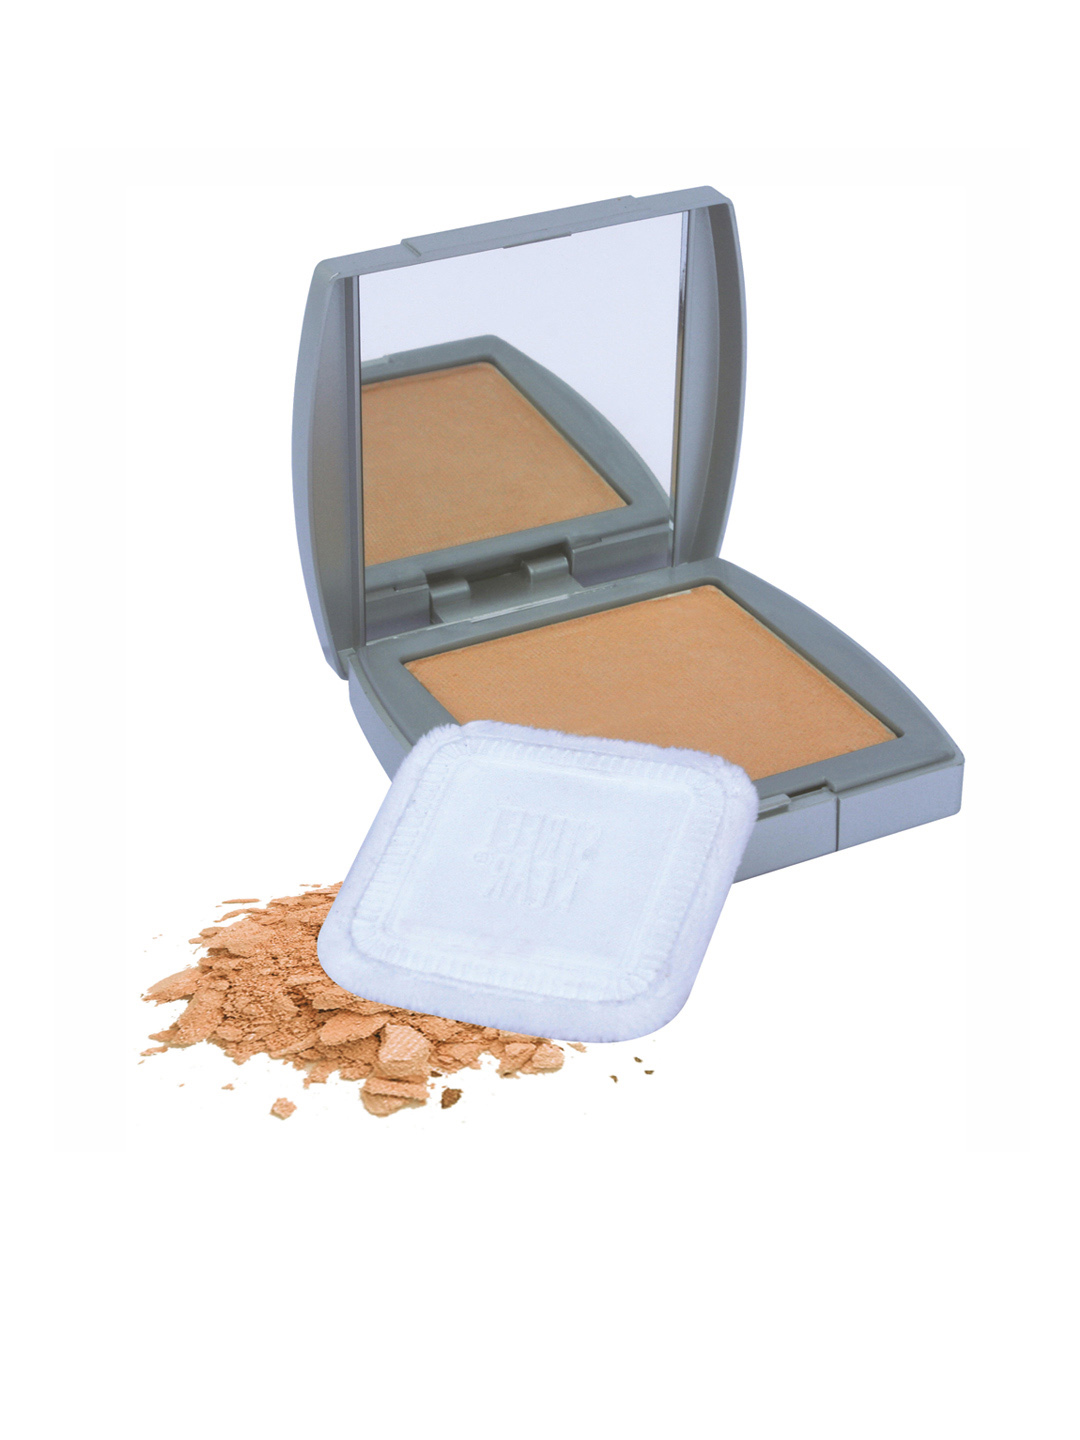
Streetwear Stay On Pearl Compact
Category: Personal Care / Makeup / Compact
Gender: Women
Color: Skin
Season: Spring 2017
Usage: NA